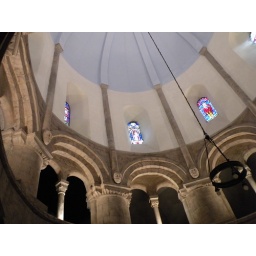
pretty stained glass window in the Round Church, Cambridge, UK